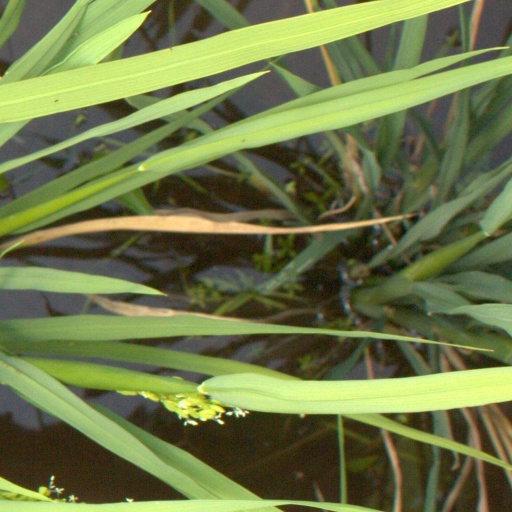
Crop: rice